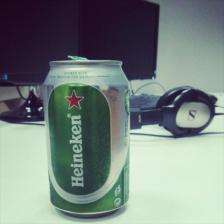
Label: cans